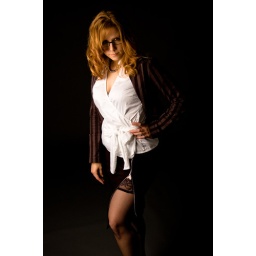
I'm sorry, Sir, we don't have THAT book in the library ...